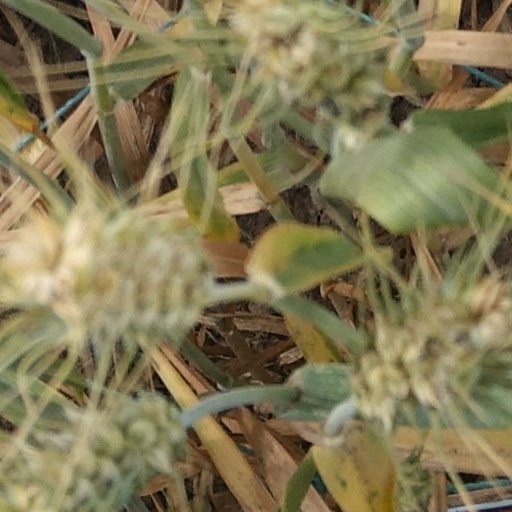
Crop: wheat